Song of the Phoenix

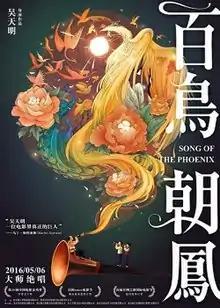
Poster Illustration: Dong Qiu

Song of the Phoenix is a 2013 Chinese art house drama film directed by Wu Tianming. It was released in China by Beijing Juhe Yinglian Media on May 6, 2016.